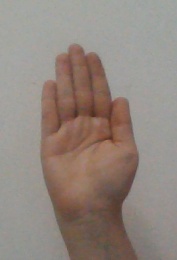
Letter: seen